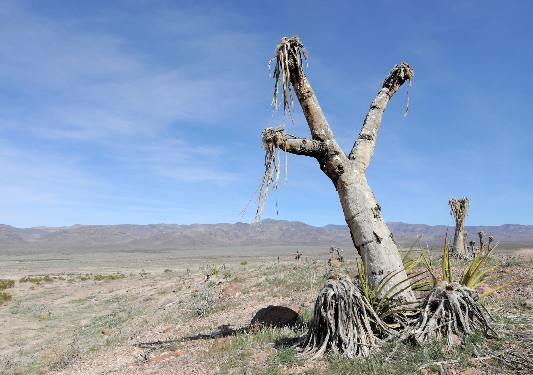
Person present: No